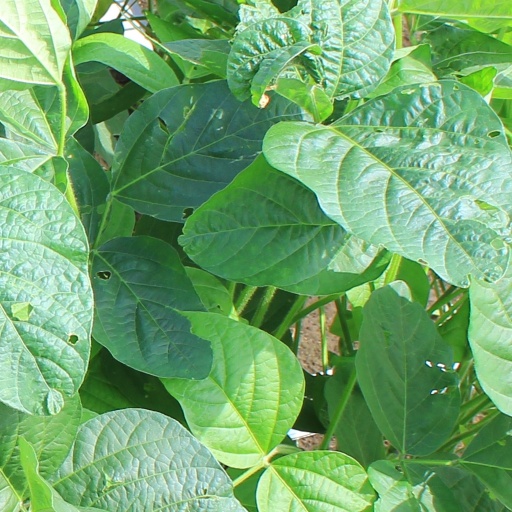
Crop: soybean